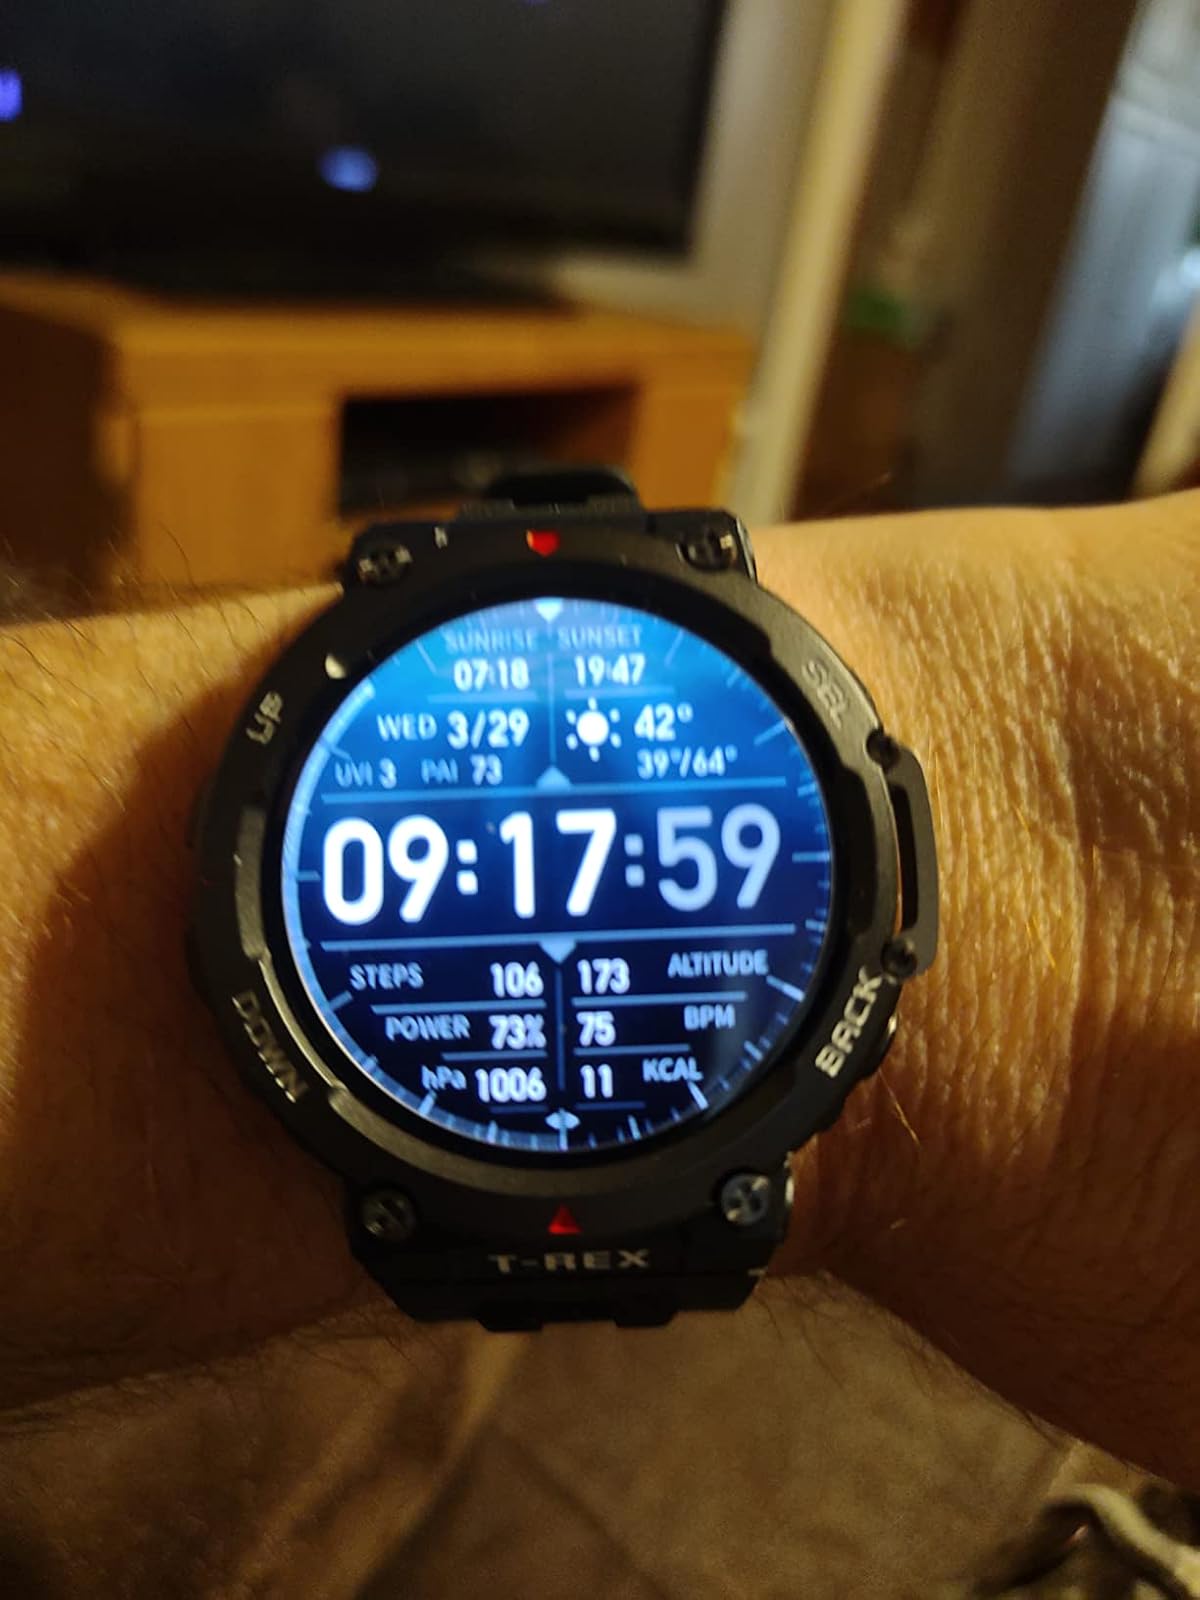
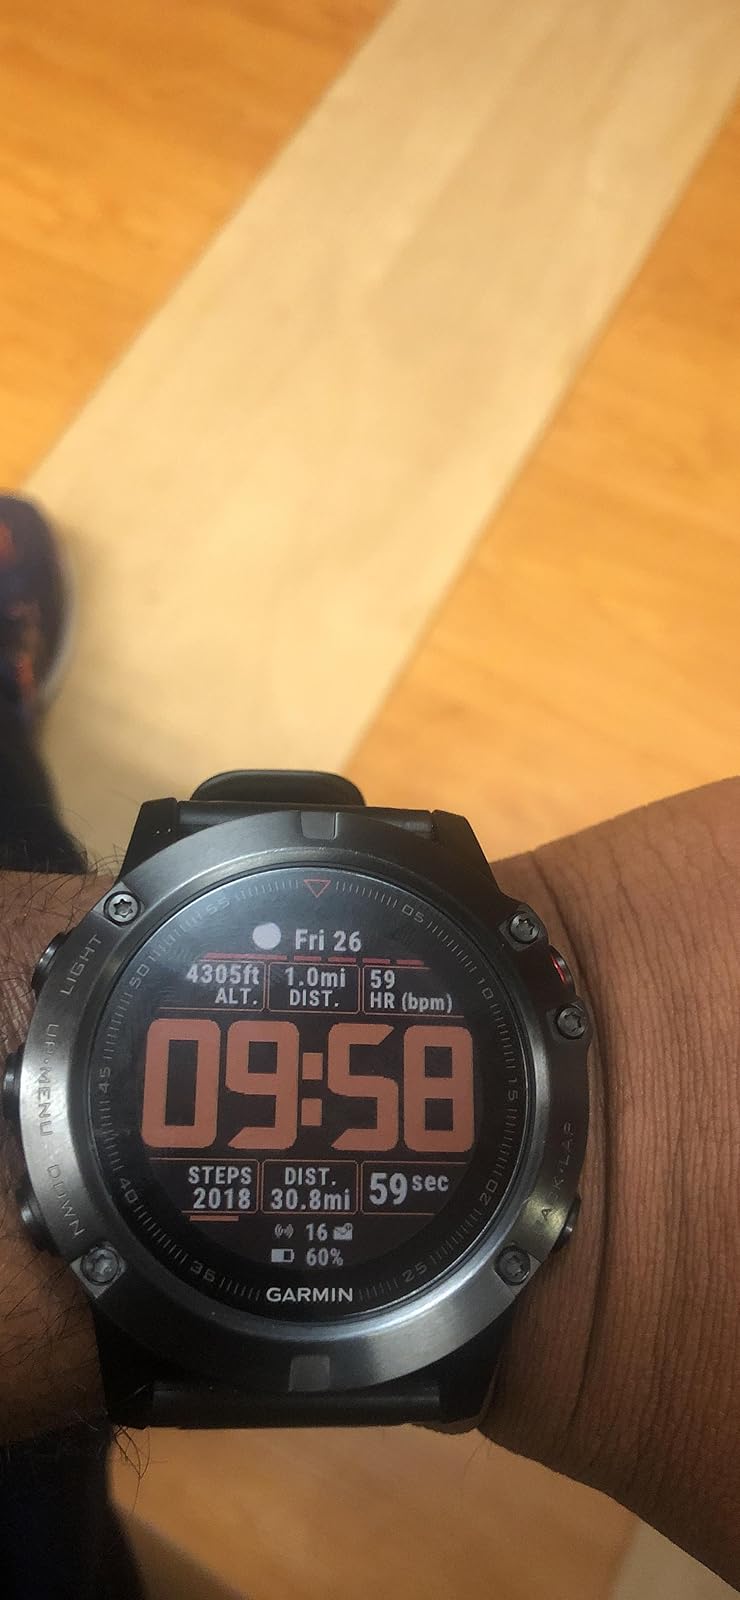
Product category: smartwatch
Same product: no